Honda S2000

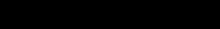
S2000 logo

Several revisions were made throughout the car's production life, including changes to the engine, gearbox, suspension, interior and exterior. Officially two variants exist: the initial launch model was given the chassis code AP1; though cosmetically similar, the facelifted version, known as the AP2 in North America and Japan, incorporated significant changes to the drivetrain and suspension. Production of the S2000 ceased on August 19, 2009.